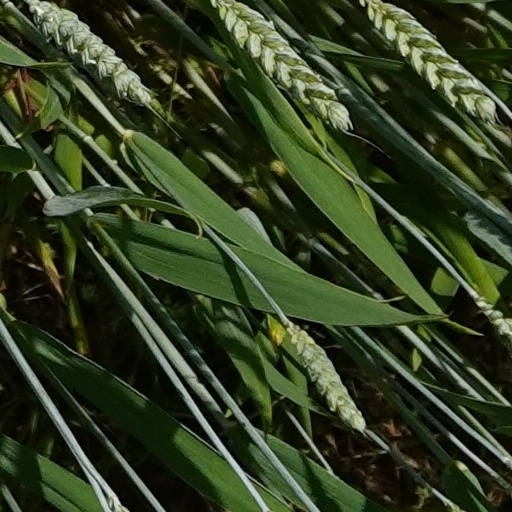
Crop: wheat